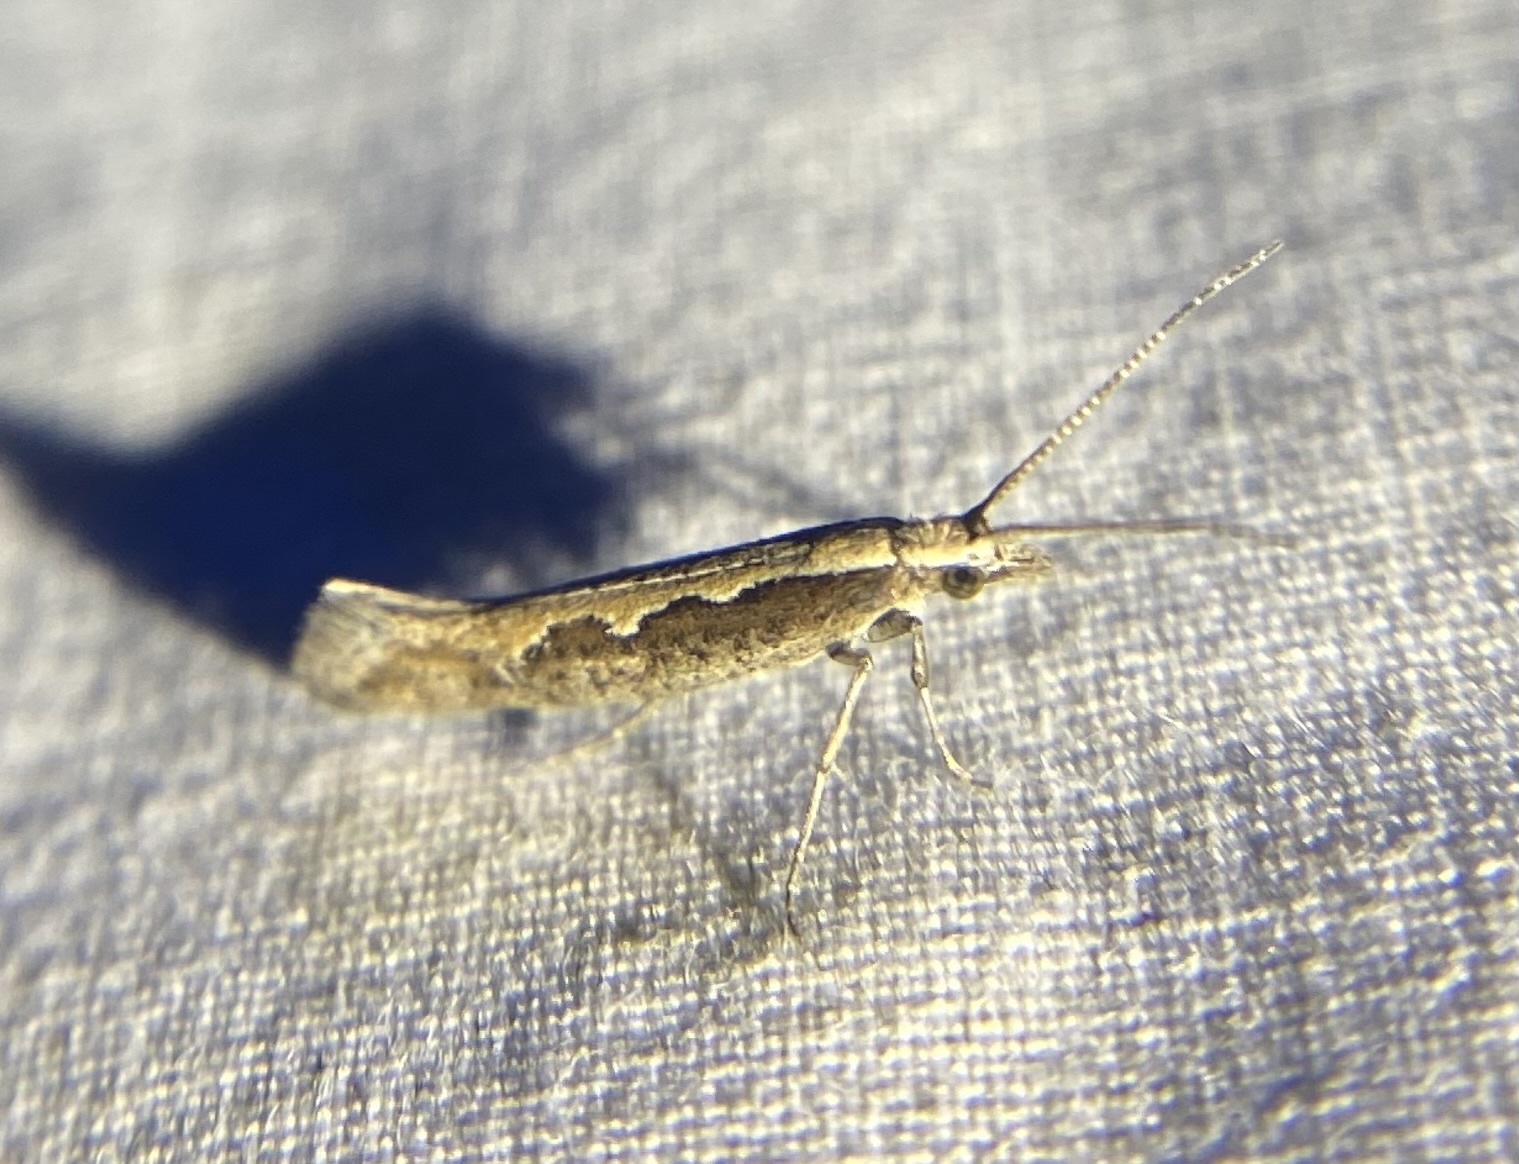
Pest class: diamondback_moth